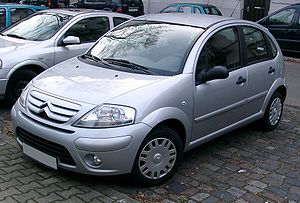
Citroën C3 / C3 (2002−2009) / Facelift
Citroën C3 er en minibil fra den franske bilfabrikant Citroën.